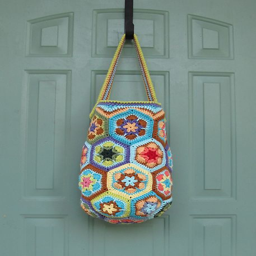
pattern with a few cute pics of things to make